Izanagi

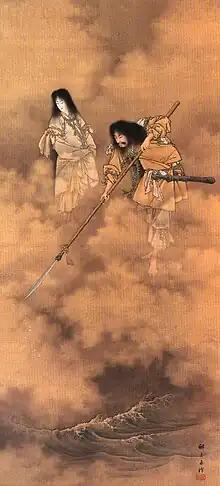
. Painting by Kobayashi Eitaku, 1880-90 (MFA, Boston). Izanagi with the spear Ame-no-Nuboko ("Tenkei") to the right, Izanami to the left.

, is the creator deity ("kami") of both creation and life in Japanese mythology. He and his sister-wife Izanami are the last of the seven generations of primordial deities that manifested after the formation of heaven and earth. Izanagi and Izanami are held to be the creators of the Japanese archipelago and the progenitors of many deities, which include the sun goddess Amaterasu, the moon deity Tsukuyomi, and the storm god Susanoo. He is a god that can be said to be the beginning of the current Japanese imperial family.